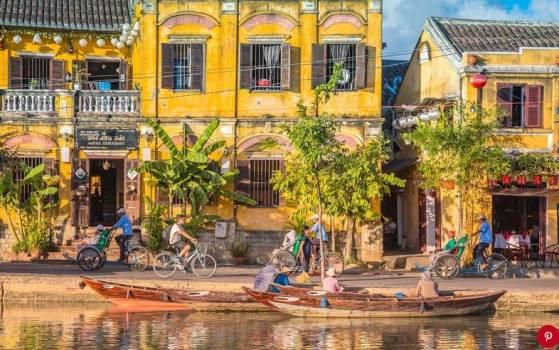
có những con thuyền đang nằm cặp bên vệ đường phía đối diện các tòa nhà